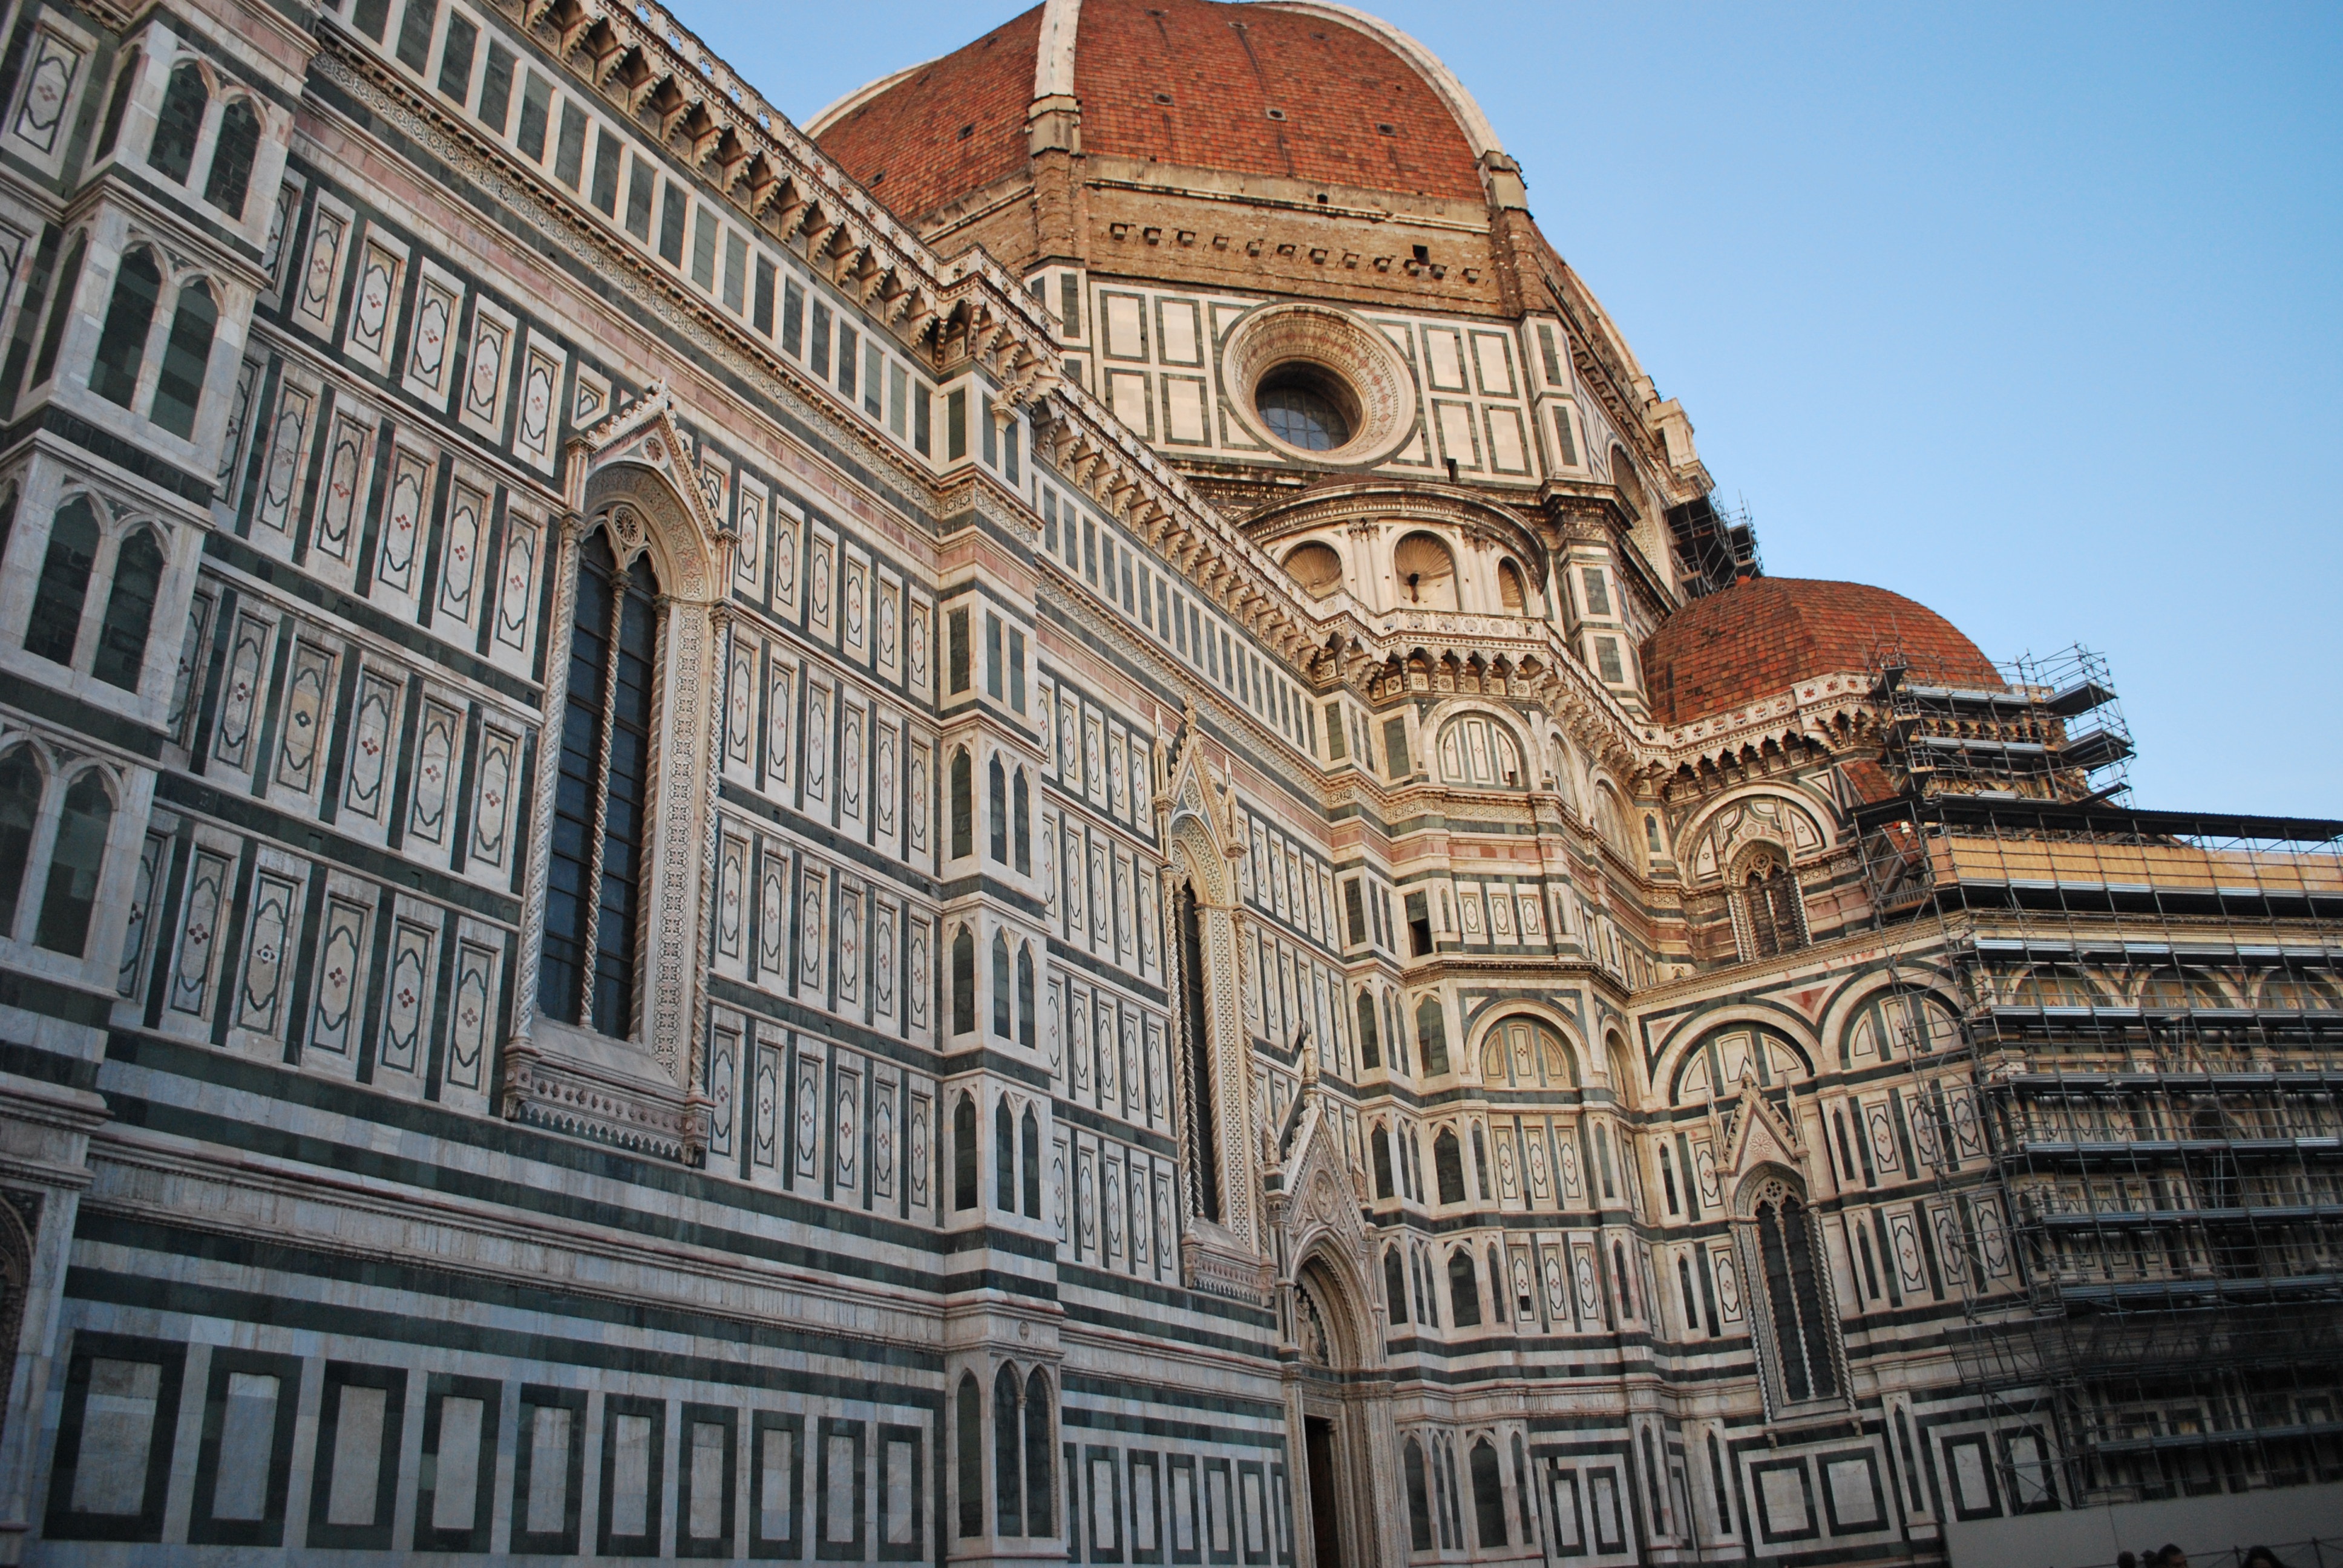
architecture, building, palace, landmark, facade, cathedral, place of worship, synagogue, basilica, florence, classical architecture, historic site, ancient history